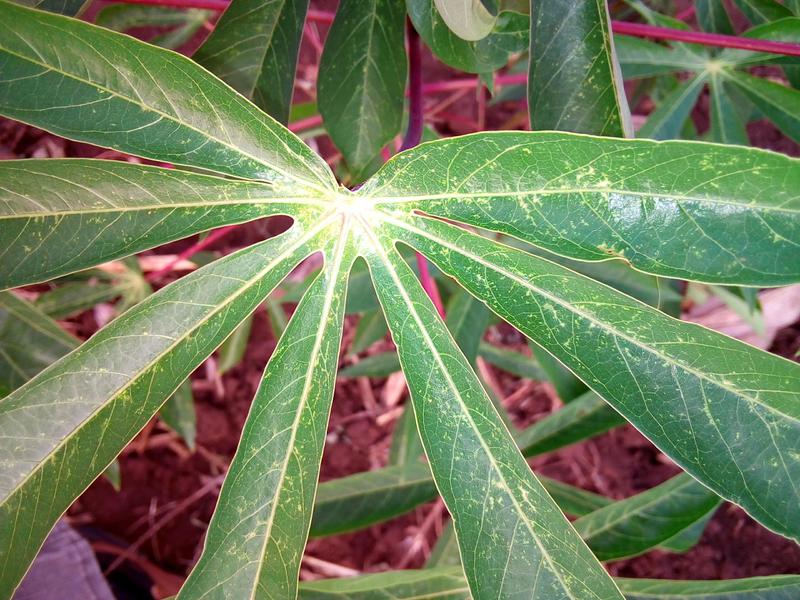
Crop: cassava
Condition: green_mottle